Garrard & Blumfield

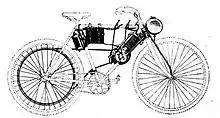
Garrard motor set installed on a bicycle 1902

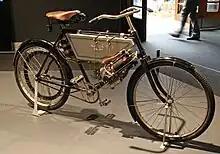
Clément-Garrard motorcycle, re-badged Clément autocyclette

Garrard Manufacturing Company of Magneto Works, Ryland Street, Birmingham announced in February 1902 their complete motor sets suitable for fitting to existing strong roadster bicycles. The complete set was said to weigh to , the motor alone . It was reported to develop 1 horsepower at 1,900 revolutions per minute. Particular features reported were: an external flywheel, a special method of opening the valves, a compression cock and a contact-maker or "points" made of a notched cam and a trembler. A platinum screw is pressed to the back of the trembler.